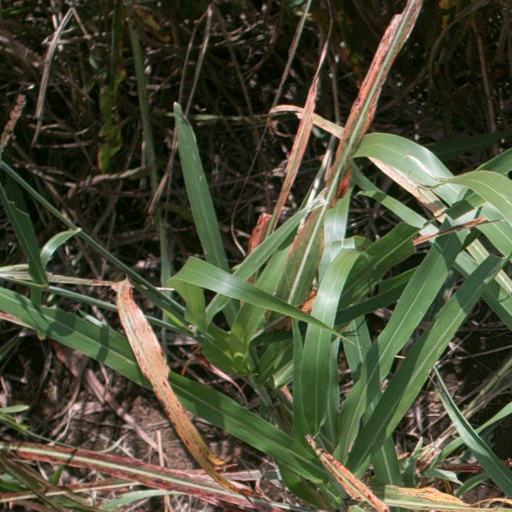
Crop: sorghum